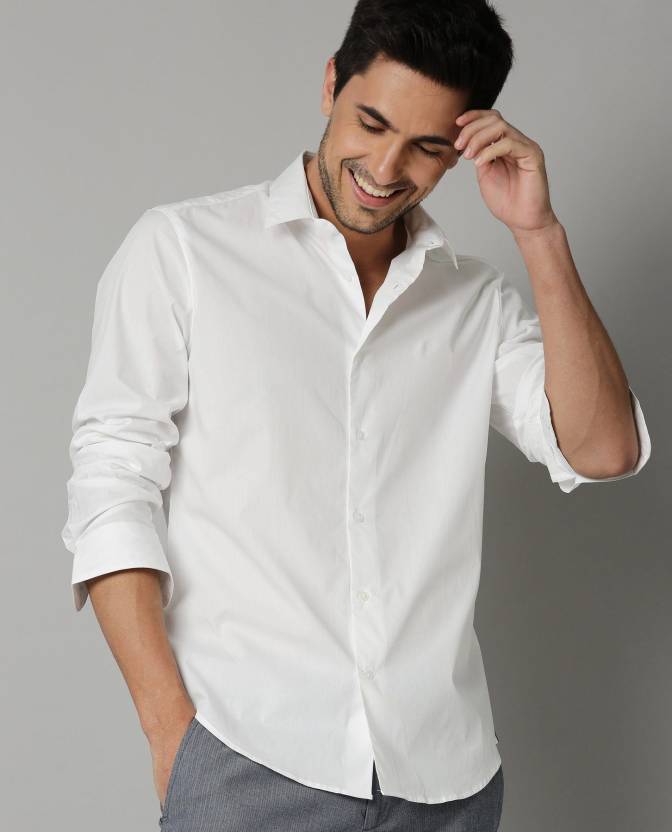
Product: Men Slim Fit Solid Spread Collar Casual Shirt
Price: ₹378
Colors: White
Pattern: Solid
Description: A classic Lee Cross solid shirt.Can be worn for from office to after meeting evening get together.
-Spread collar
-100% premium Cotton
-Full Sleeves
-Slim Fit / Perfected pattern after extensive research on body measurements.
-Hand Wash - For detailed instructions- follow the wash-care label on the garment.
-Can be paired with Trouser/Jeans.
Other details: Liked by Father and Son age groups